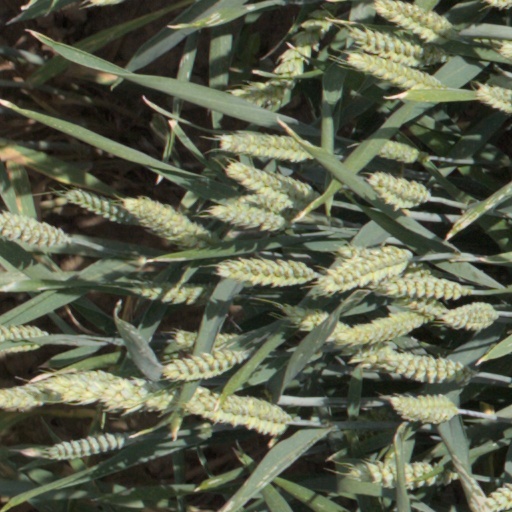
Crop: wheat